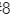
Number: 8